Janet A. Sanderson

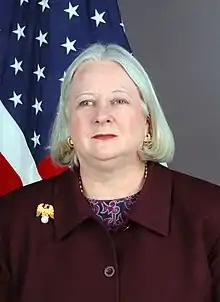
Janet Sanderson in 2006

Janet Ann Sanderson (born 1955) is a former American diplomat and an adjunct professor of international relations at Georgetown University. During her 34-year career as a foreign service officer, she served as U.S. Ambassador to Haiti and U.S. Ambassador to Algeria, among other assignments. While Ambassador to Haiti her administration was subject to multiple Inspector's General queries but no adverse actions were ever taken.